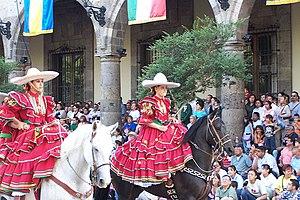
La Charrería est un jeu sportif proche du rodéo développé au Mexique basé sur les pratiques laborieuses des charros. Ce rodéo fut développé après la Révolution mexicaine quand les traditions des charros disparaissaient lentement. Une charrería comprend neuf épreuves pour les hommes et une pour les femmes. Dans les années 1970, il est importé aux États-Unis mais rencontre de nombreuses critiques qui finissent par l'interdire.